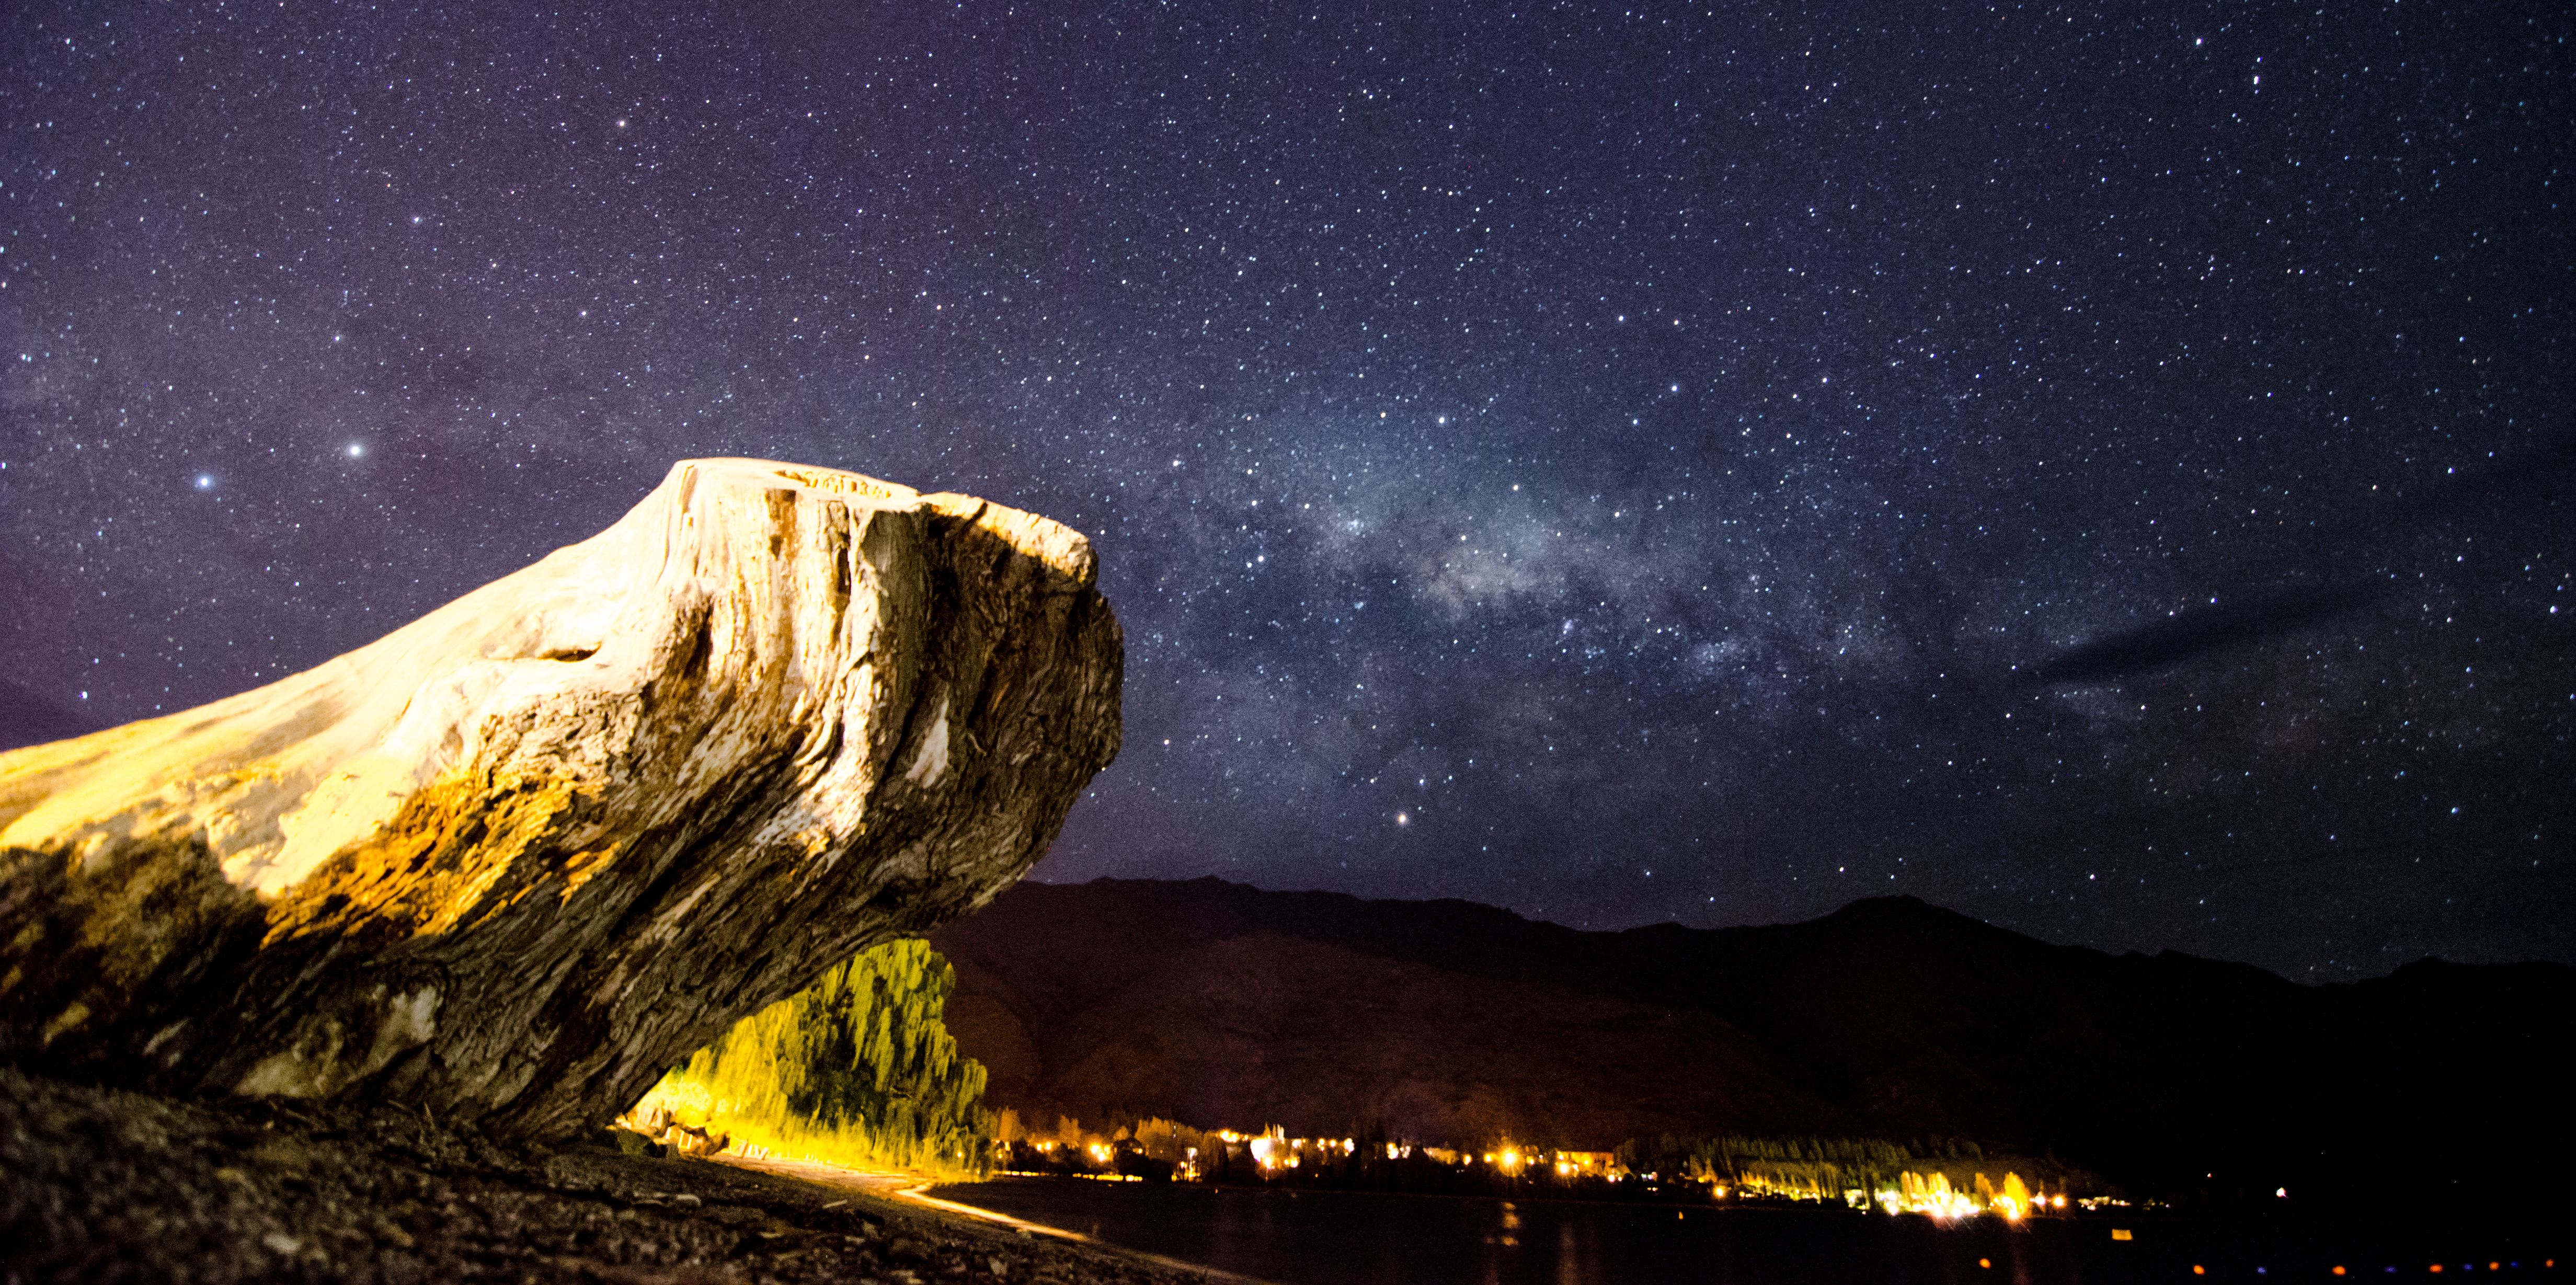
night, star, lake, atmosphere, darkness, nikon, moonlight, outer space, long, exposure, astronomy, stars, new, way, milky, d5100, tokina, wanaka, zealand, astronomical object, geological phenomenon